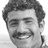
Emotion: happy